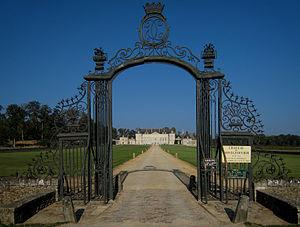
François-Jules-Gaspard de Contades, "vicomte" de Contades, né le 29 décembre 1760 à Angers, mort le 3 septembre 1811 à Angers, est un noble et militaire français, émigré en 1791 durant la Révolution française.
Le château de Montgeoffroy est un château du XVIIIᵉ siècle situé à Mazé.